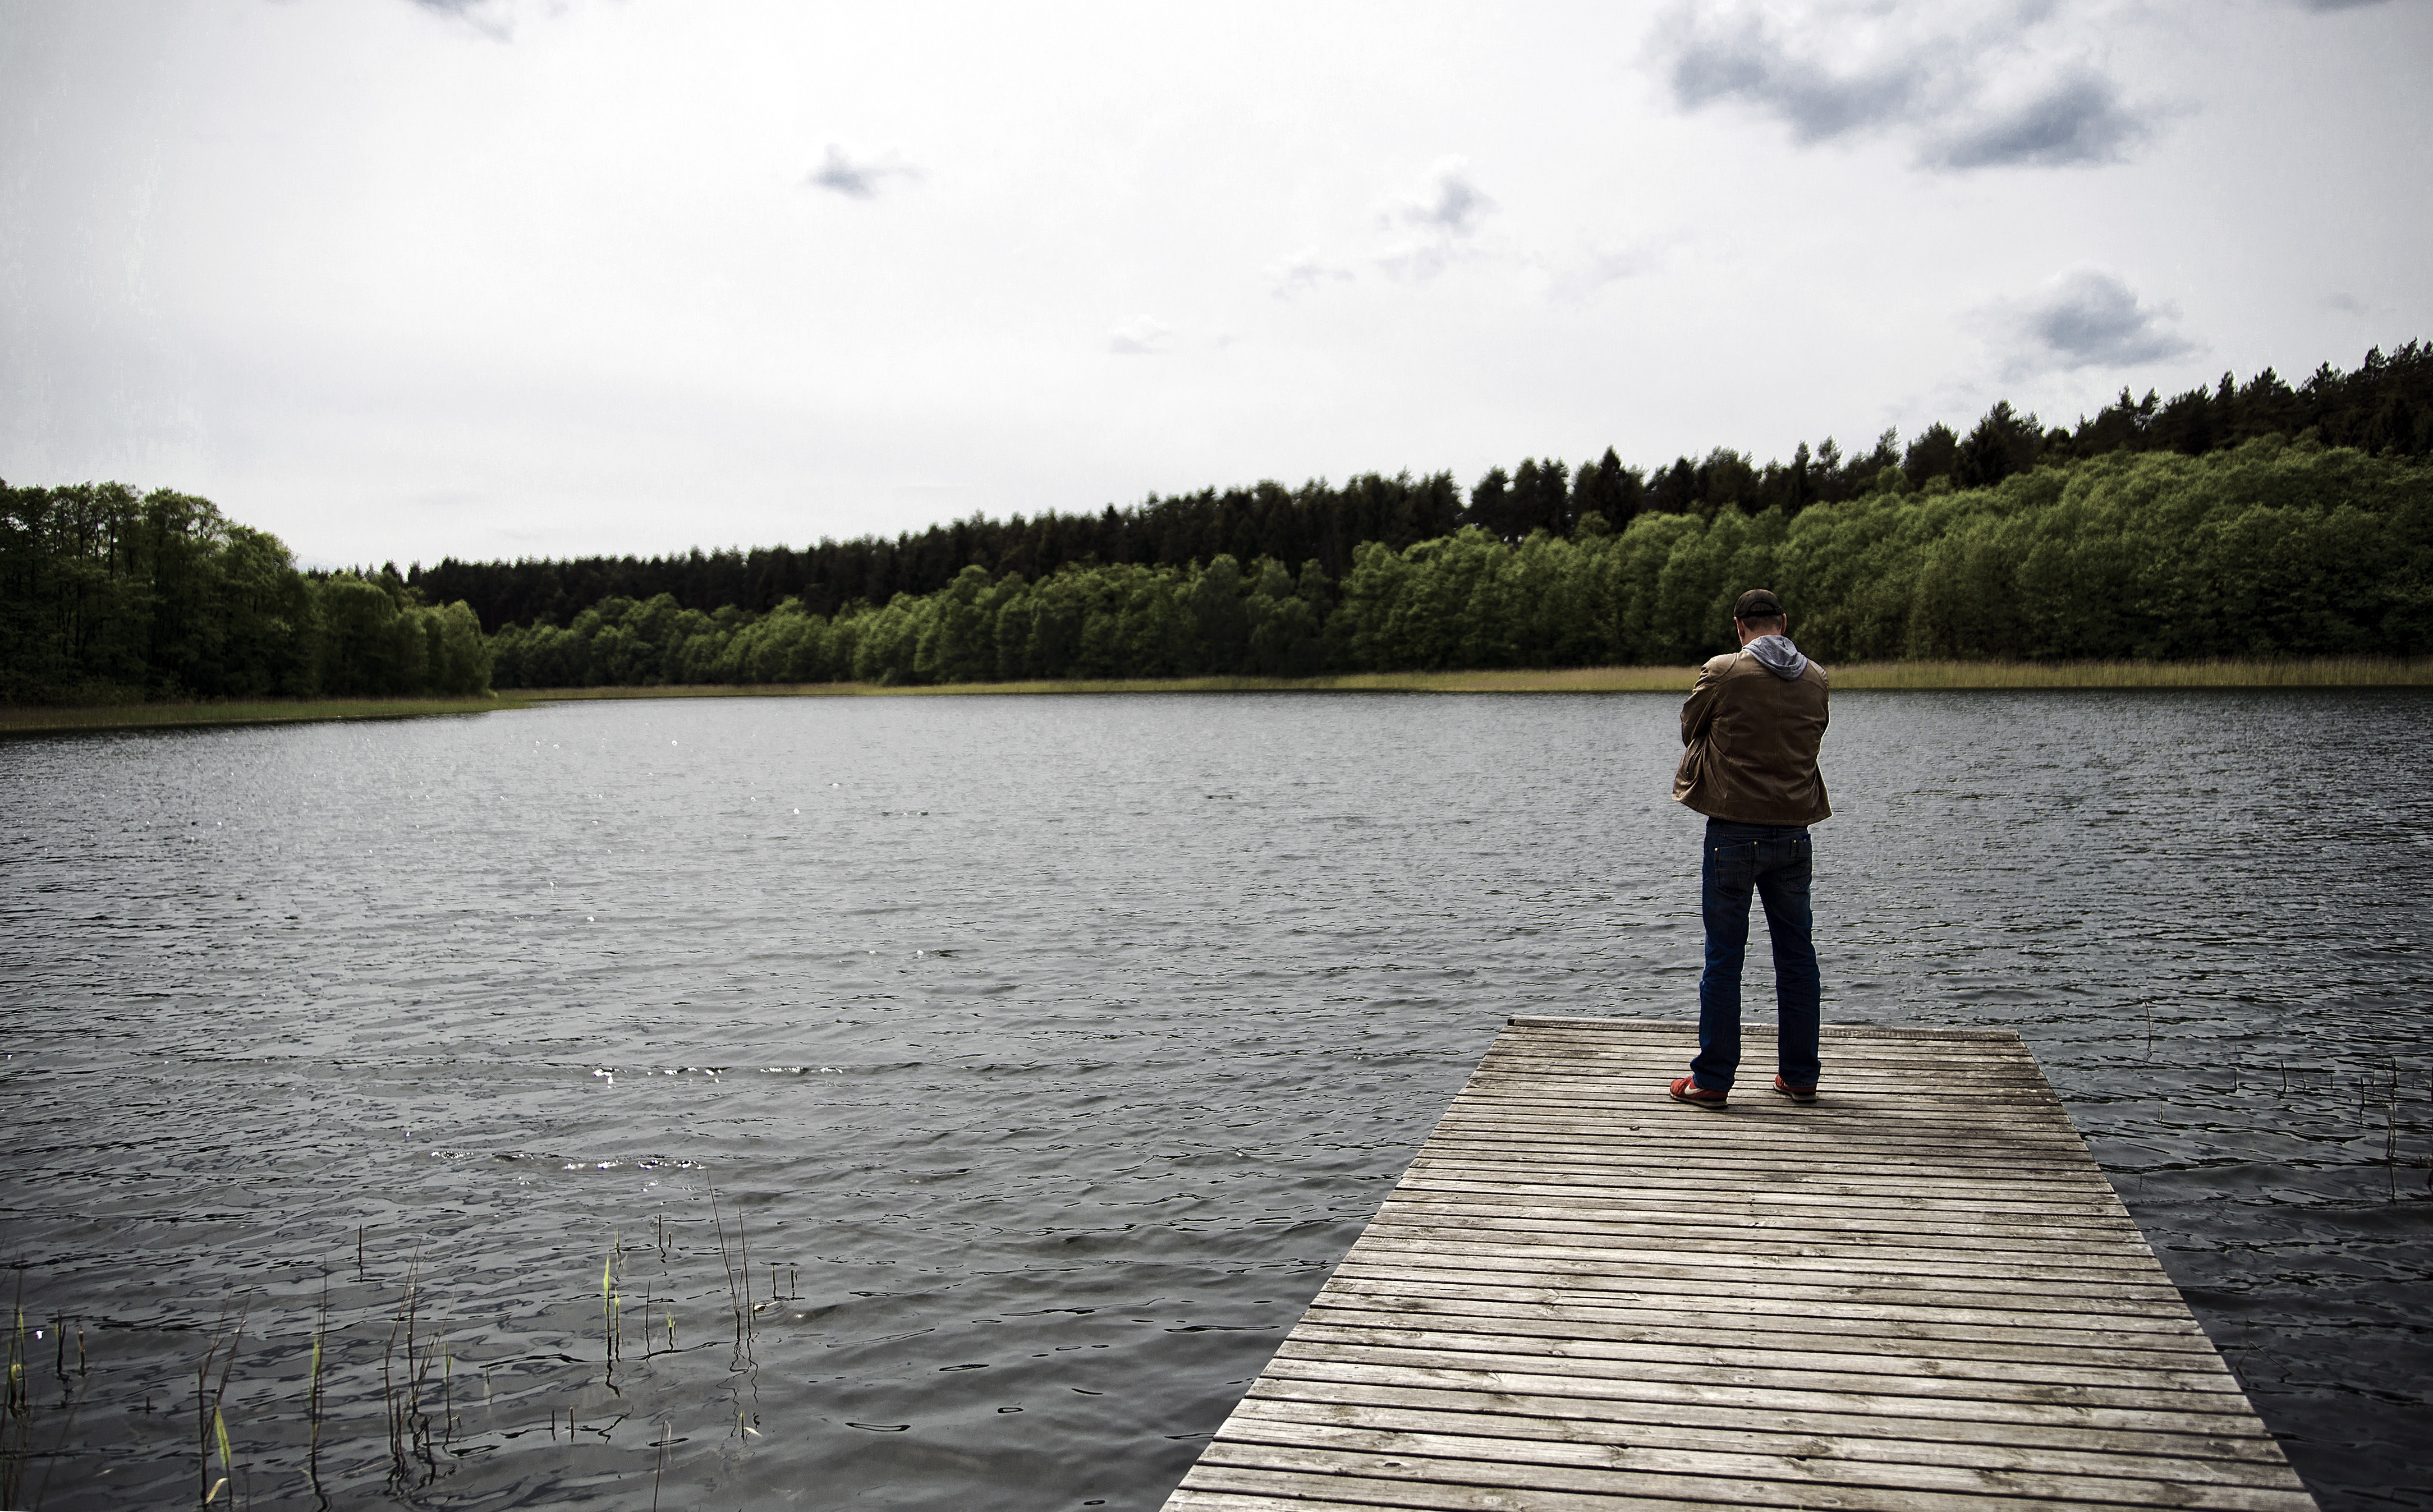
landscape, sea, tree, water, nature, forest, horizon, wilderness, mountain, dock, cloud, plant, sky, shore, lake, pier, river, vacation, recreation, web, reflection, calm, reservoir, jetty, body of water, trees, clouds, germany, loch, mecklenburg, angler, state park, lake district, wolkenspiel, uckermark, water resources, mecklenburgische seenplatte, mecklenburg lake district, lychen, great kastavensee, uckermark lakes